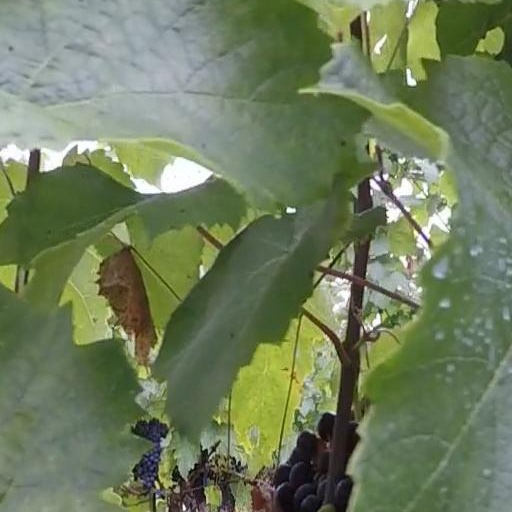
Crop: grape